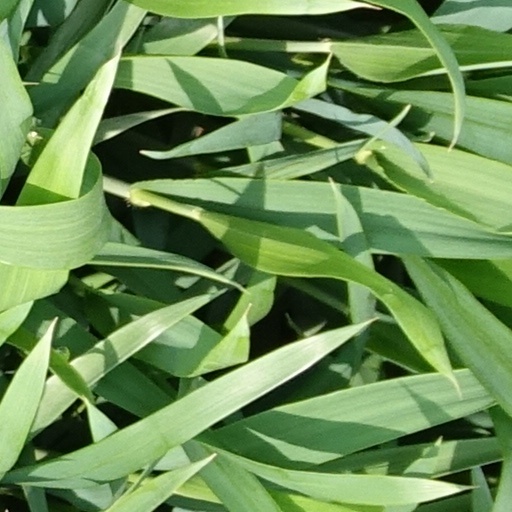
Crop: wheat